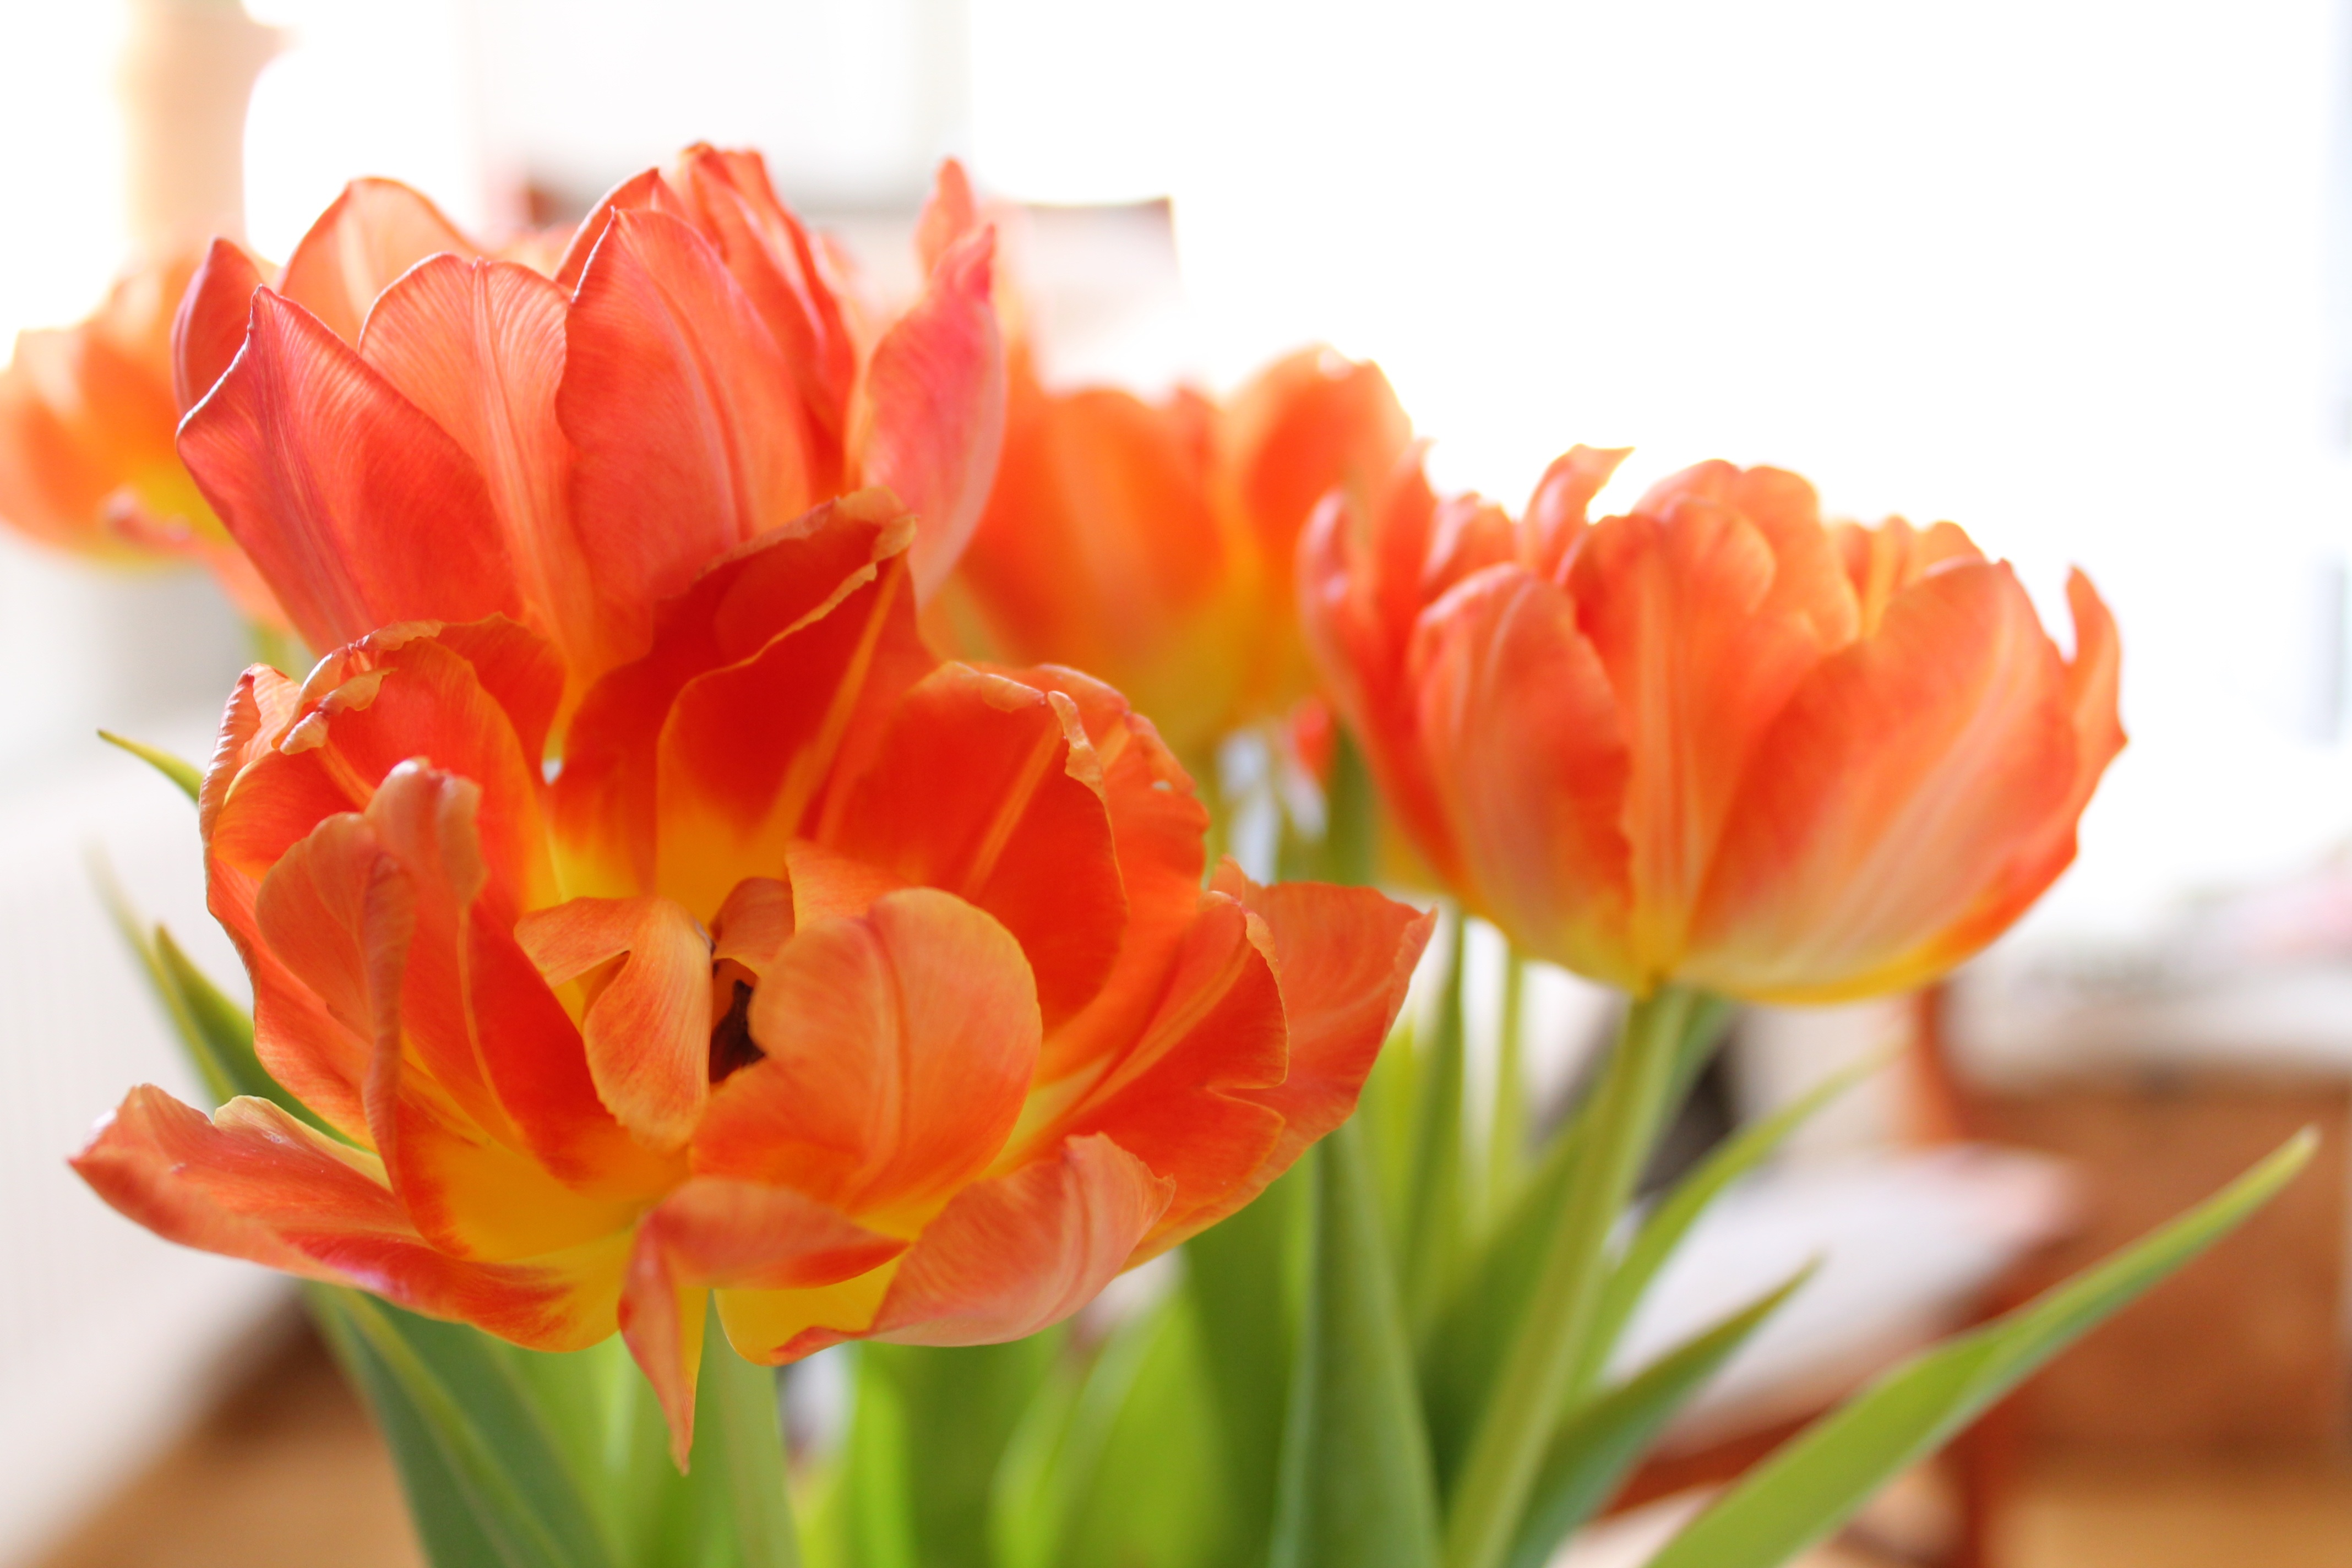
plant, flower, petal, tulip, orange, wilting, tulips, flowering plant, lily family, plant stem, land plant